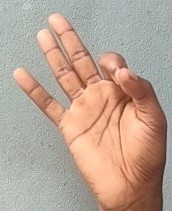
ASL sign: 9